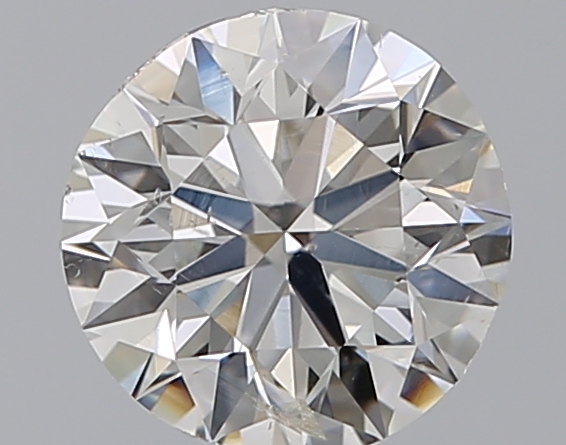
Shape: round
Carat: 1
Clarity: SI2
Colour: H
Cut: EX
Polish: EX
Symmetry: VG
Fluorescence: F
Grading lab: GIA
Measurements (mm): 6.32 x 6.4 x 3.99